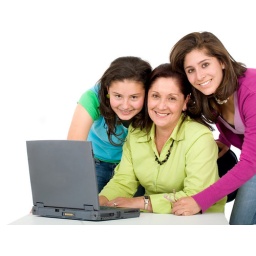
family on a laptop computer smiling - isolated over a white background